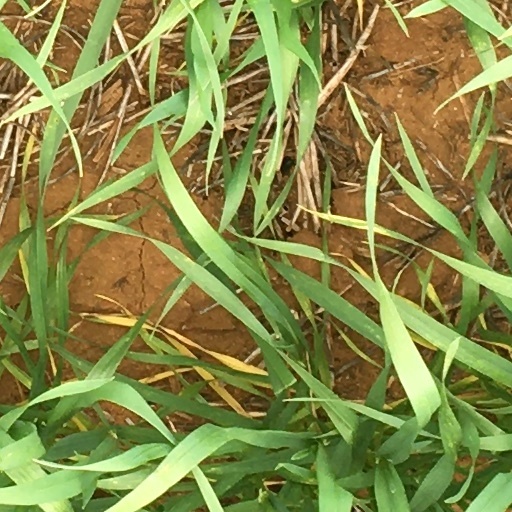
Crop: wheat